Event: Nepal Earthquake
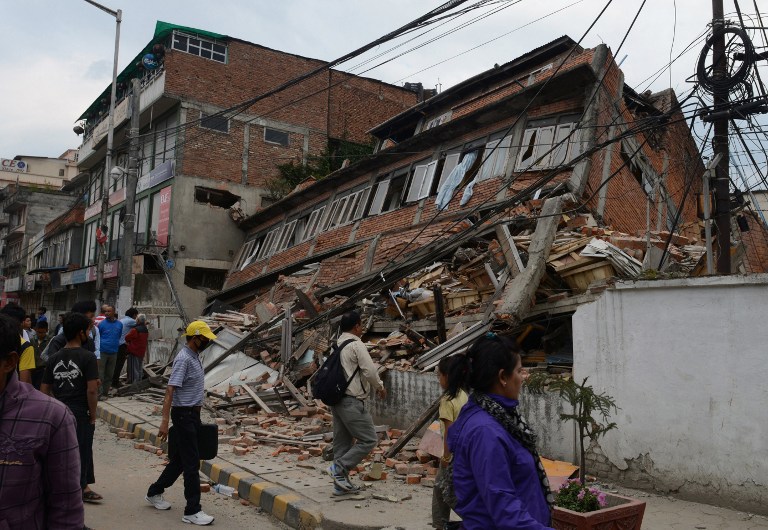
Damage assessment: damage